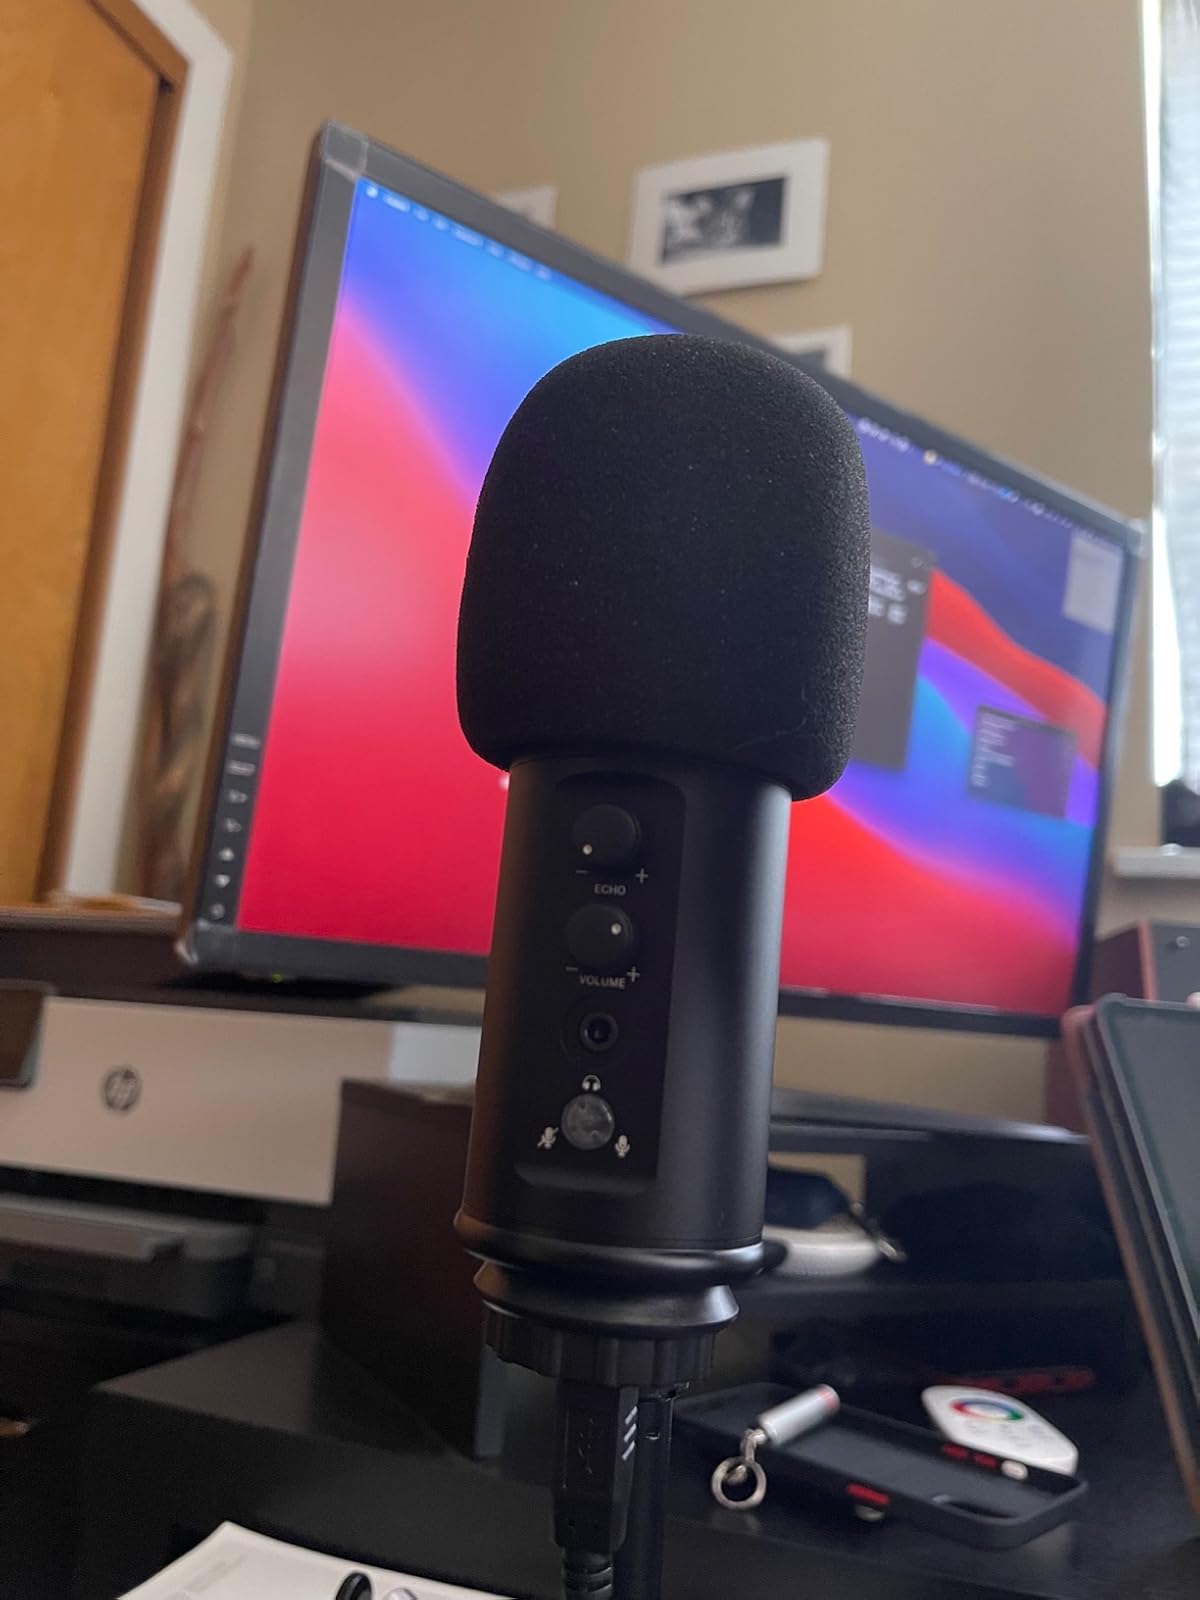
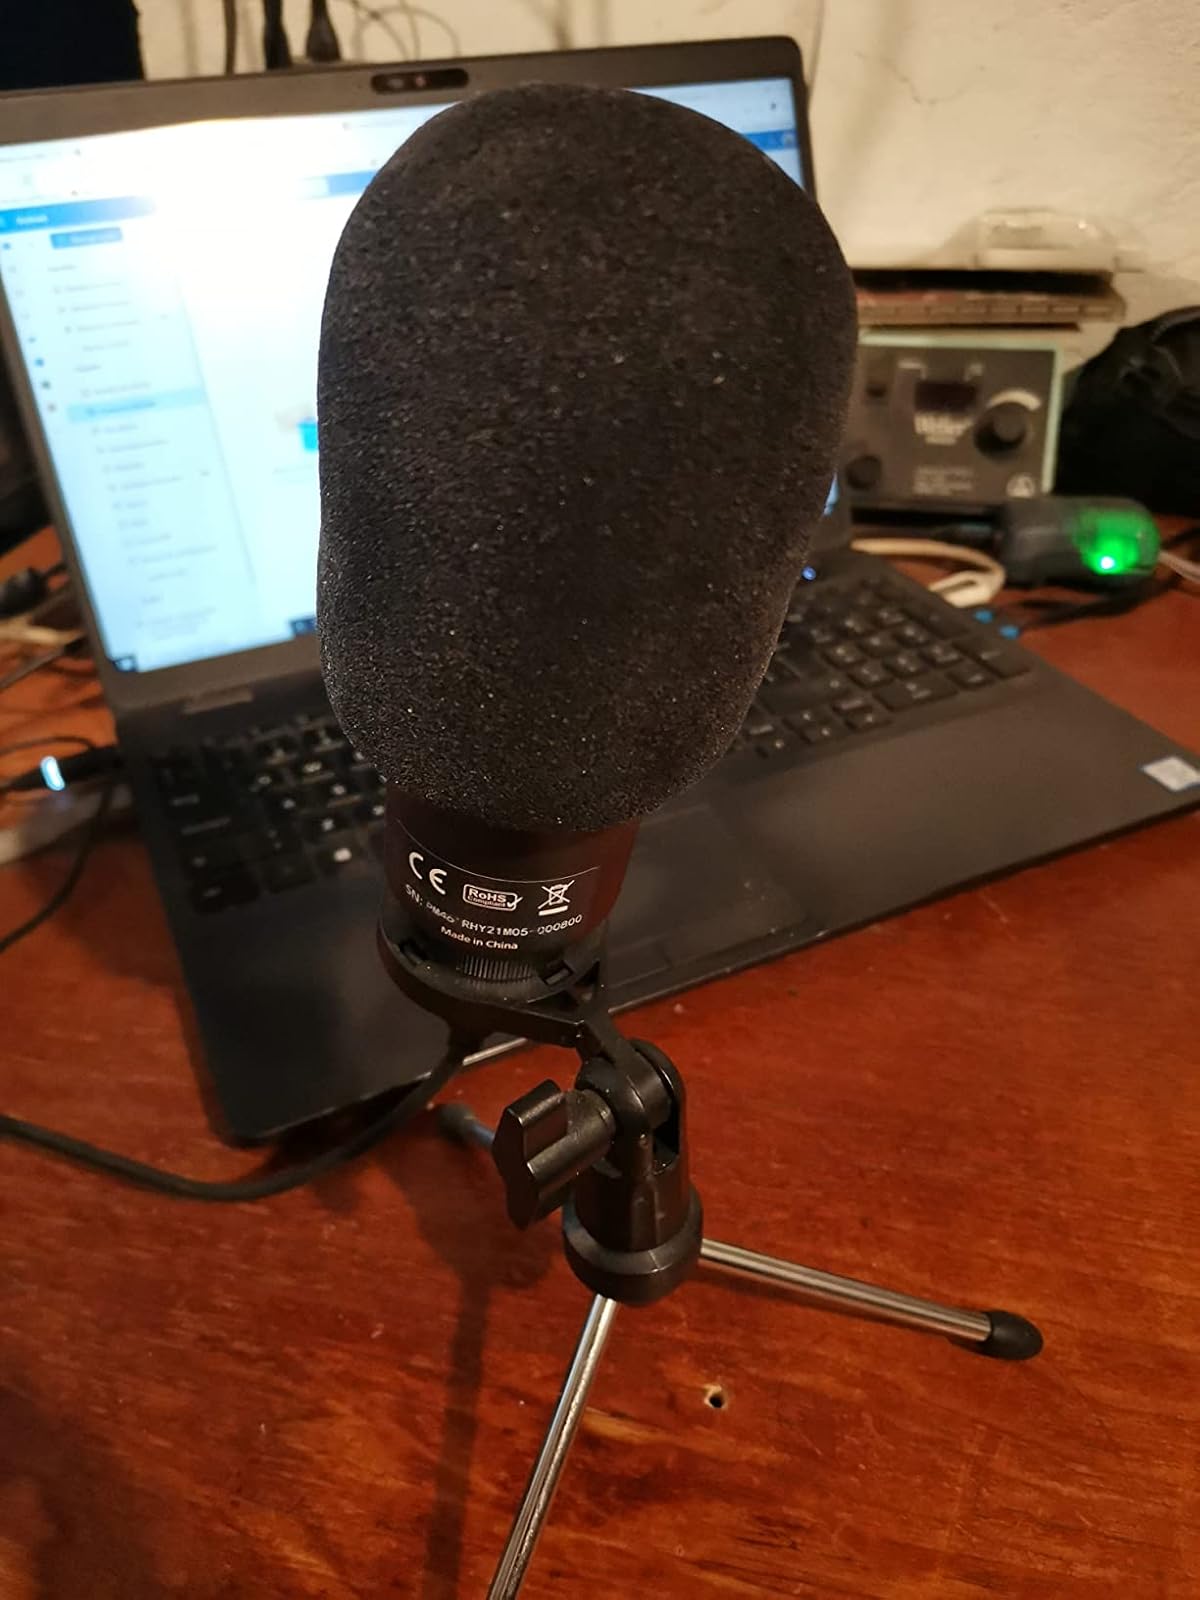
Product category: microphone
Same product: no